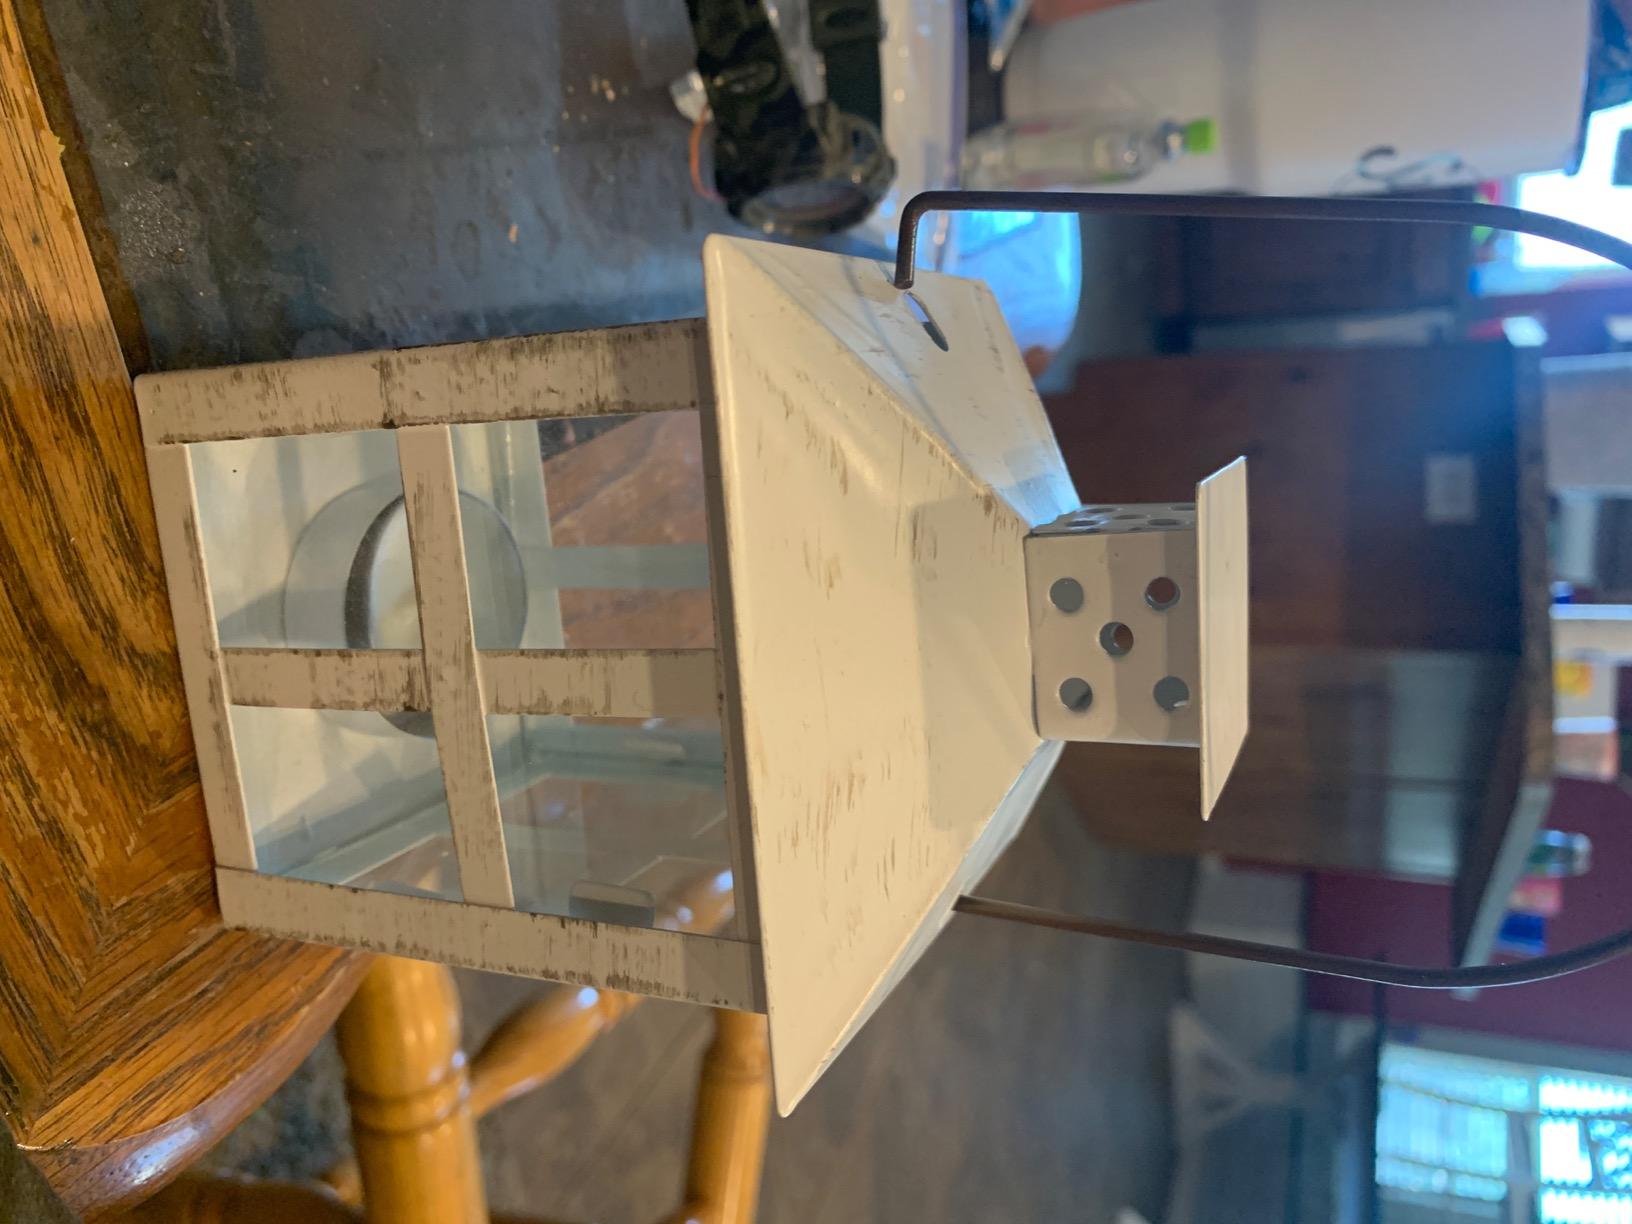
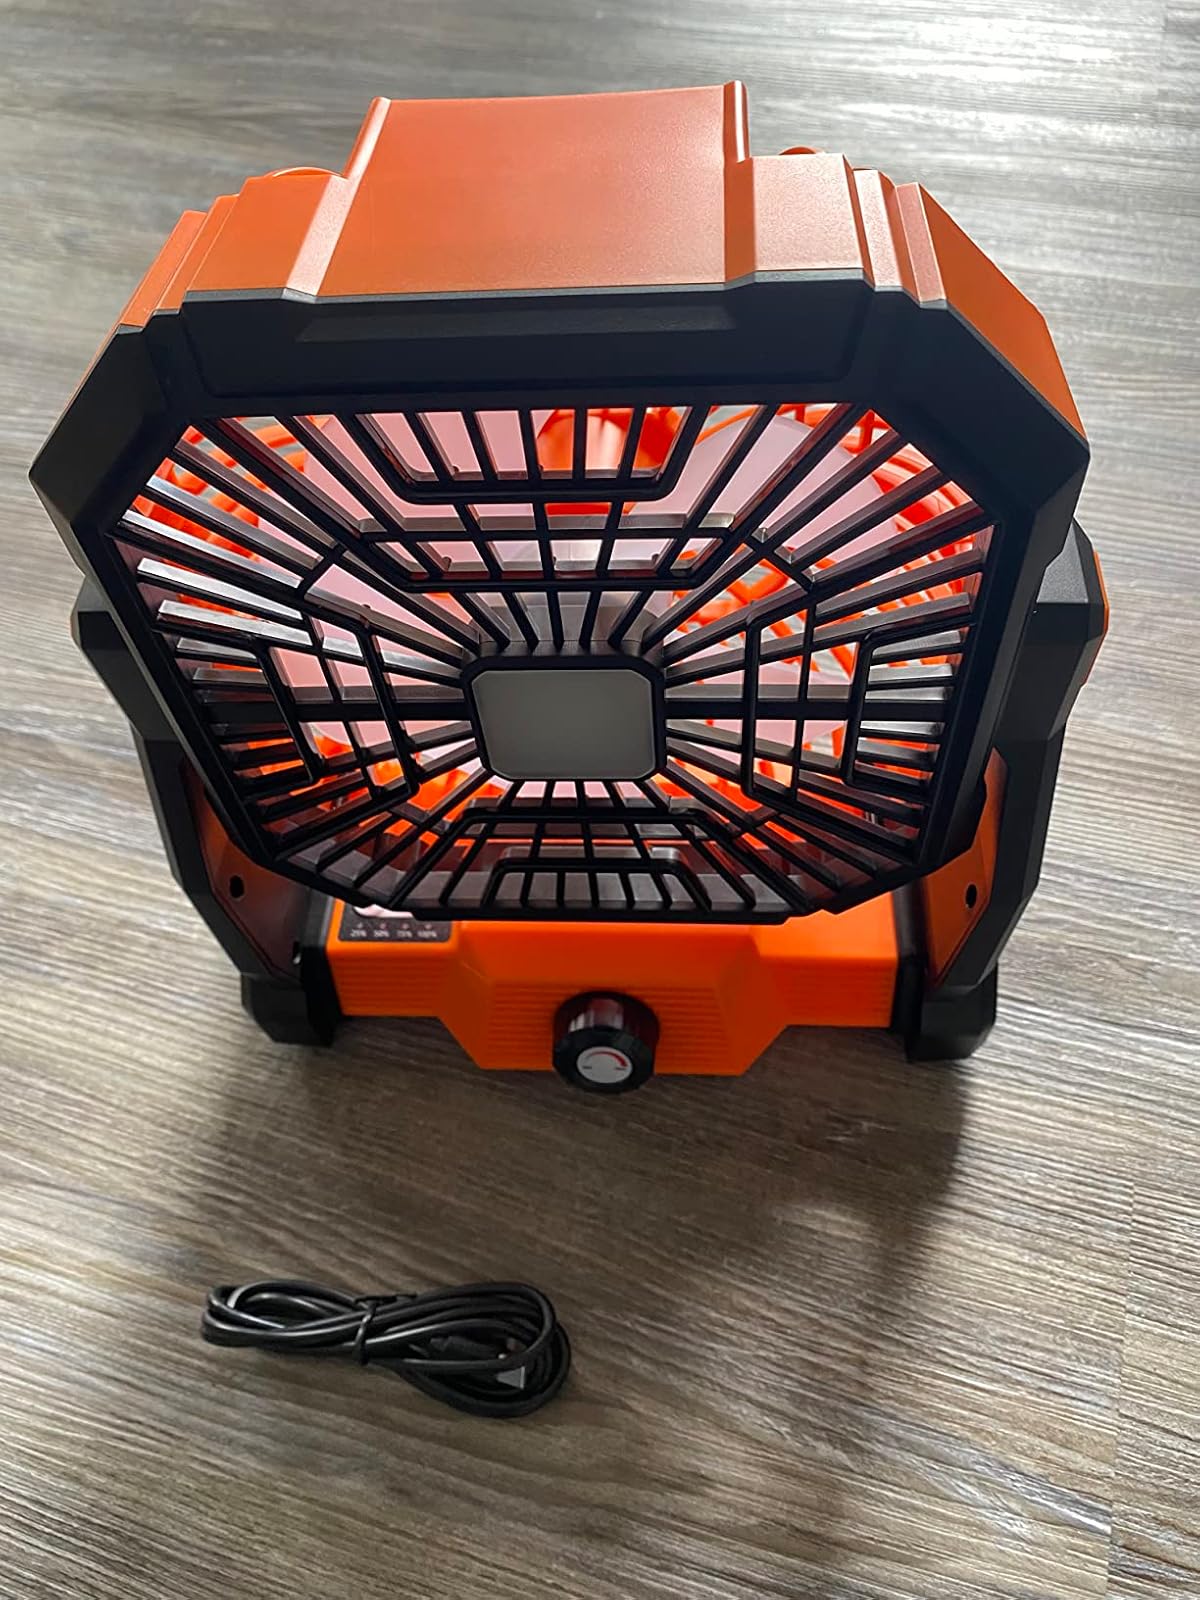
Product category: lantern
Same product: no